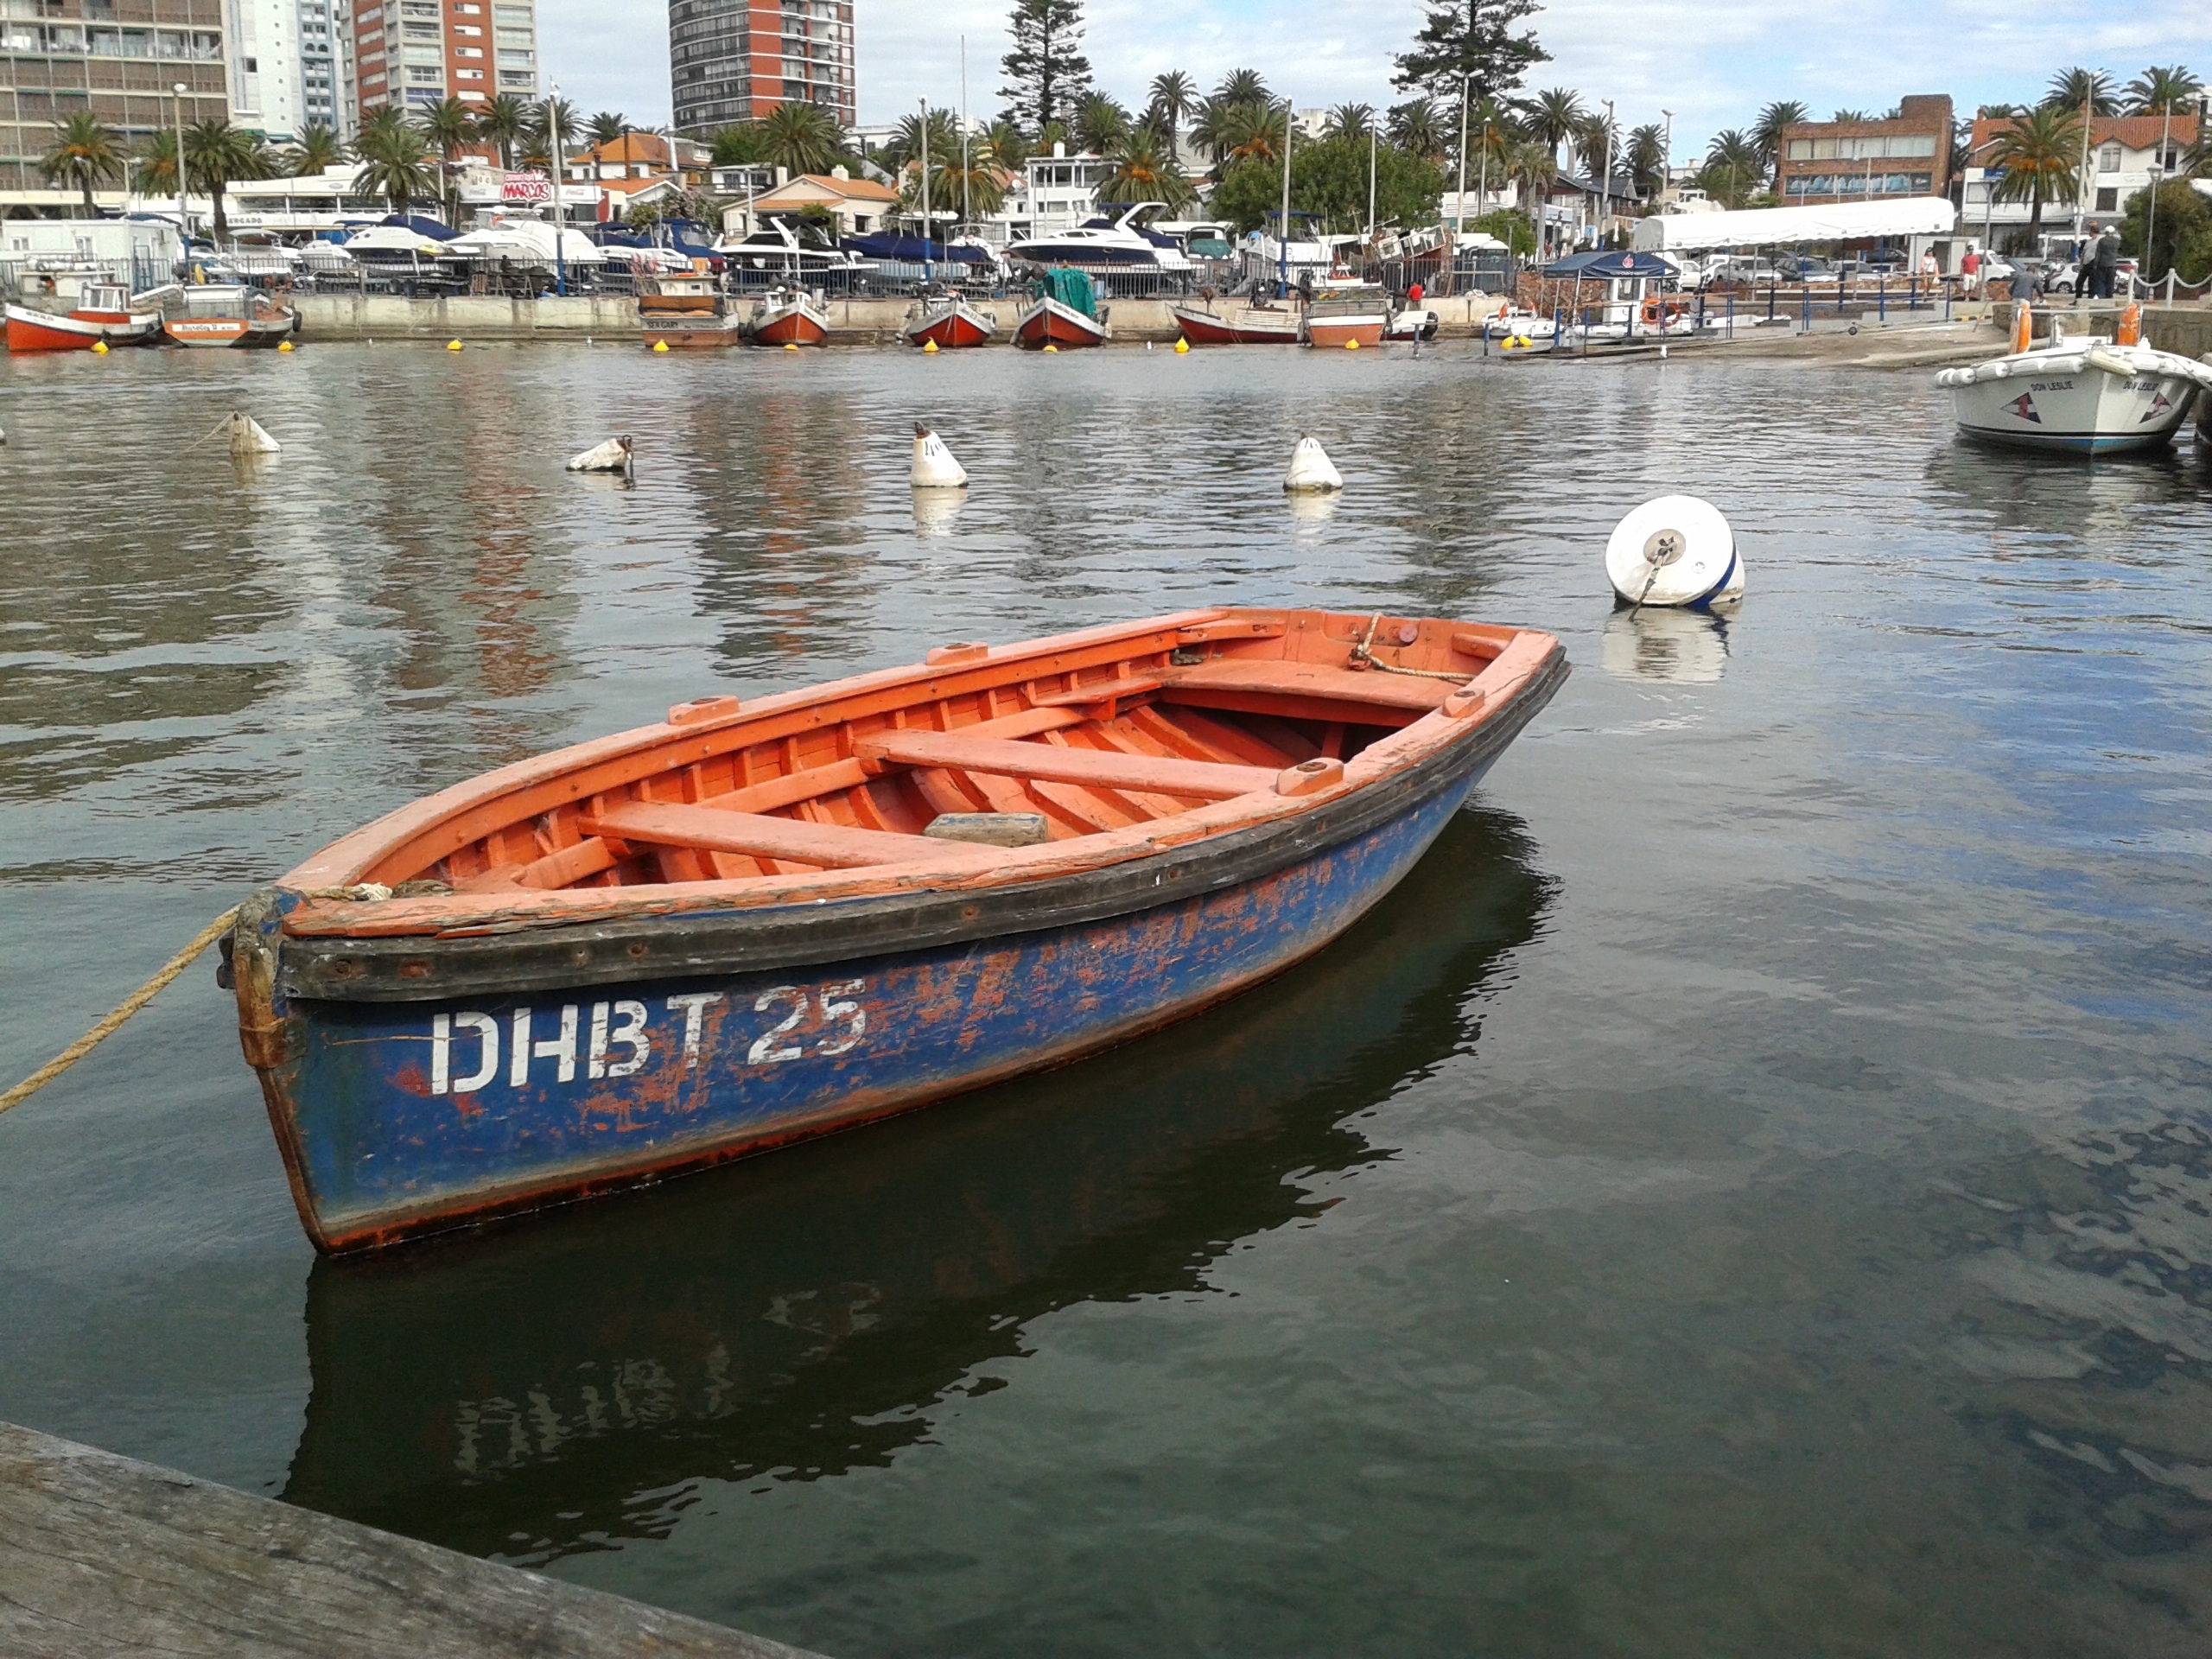
sea, water, boat, river, vehicle, bay, waterway, motorboat, boating, channel, watercraft, fishing vessel, dinghy, watercraft rowing